Tropics

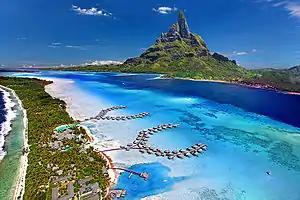
Aerial view of Bora Bora in French Polynesia

The tropics are the regions of Earth surrounding the equator, where the sun may shine directly overhead. This contrasts with the temperate or polar regions of Earth, where the Sun can never be directly overhead. This is because of Earth's axial tilt; the width of the tropics (in latitude) is twice the tilt. The tropics are also referred to as the tropical zone and the torrid zone (see geographical zone).